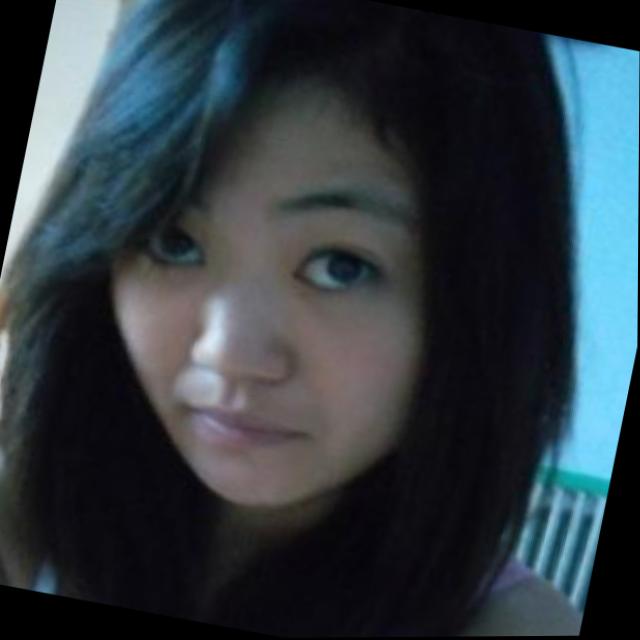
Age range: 21-44